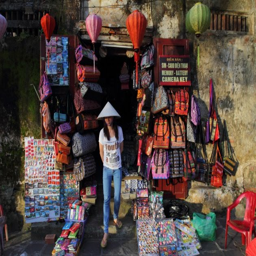
souvenir shop in the old quarter